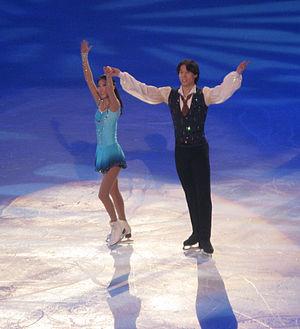
Pang Qing et Tong Jian lors du gala du trophée Éric Bompard 2013 à Paris-Bercy.
Tong Jian, né le 15 août 1979 à Harbin, est un patineur artistique chinois. Sa partenaire en couple est Pang Qing avec laquelle il patine depuis 1993. Avec Pang Qing, il a remporté le titre de champion du monde en 2006 et cinq titres de champions des Quatre continents.
Le Trophée de France est une compétition internationale de patinage artistique qui se déroule en France au cours de l'automne. Il accueille des patineurs amateurs de niveau senior dans quatre catégories: simple messieurs, simple dames, couple artistique et danse sur glace. En 2013 il s'appelait également Trophée Éric Bompard.